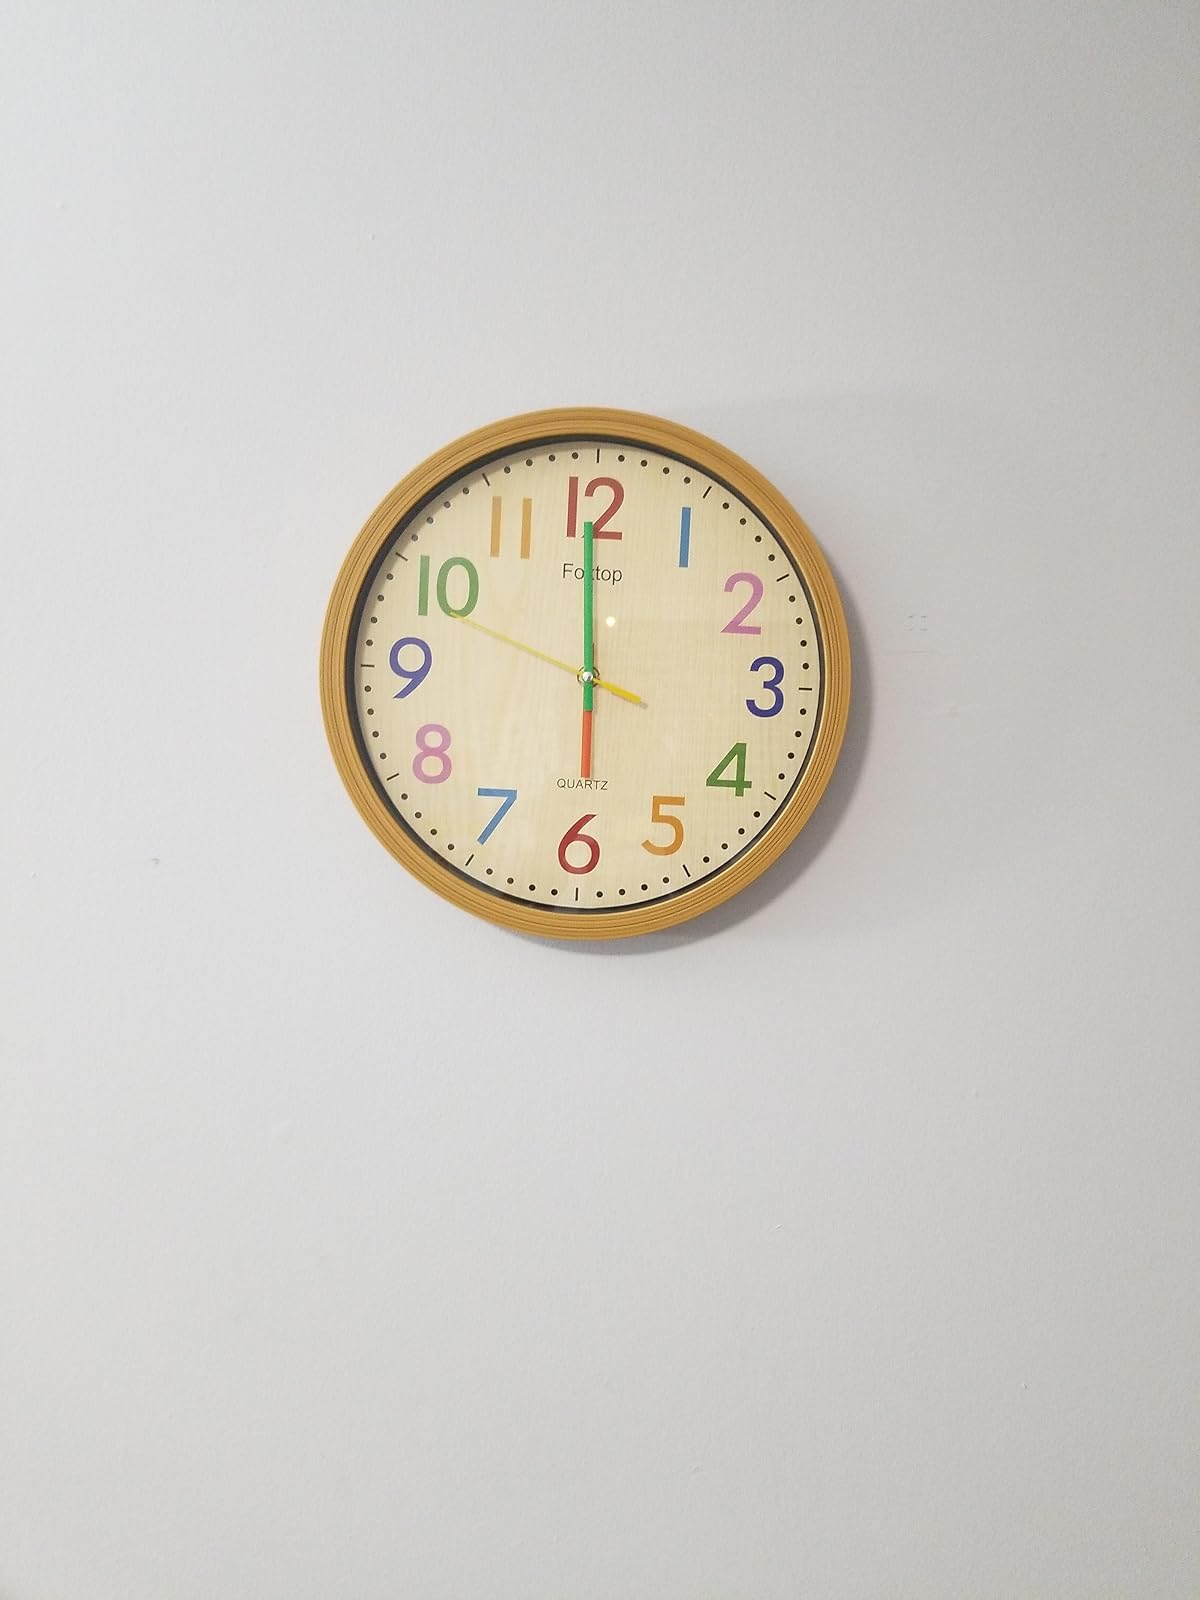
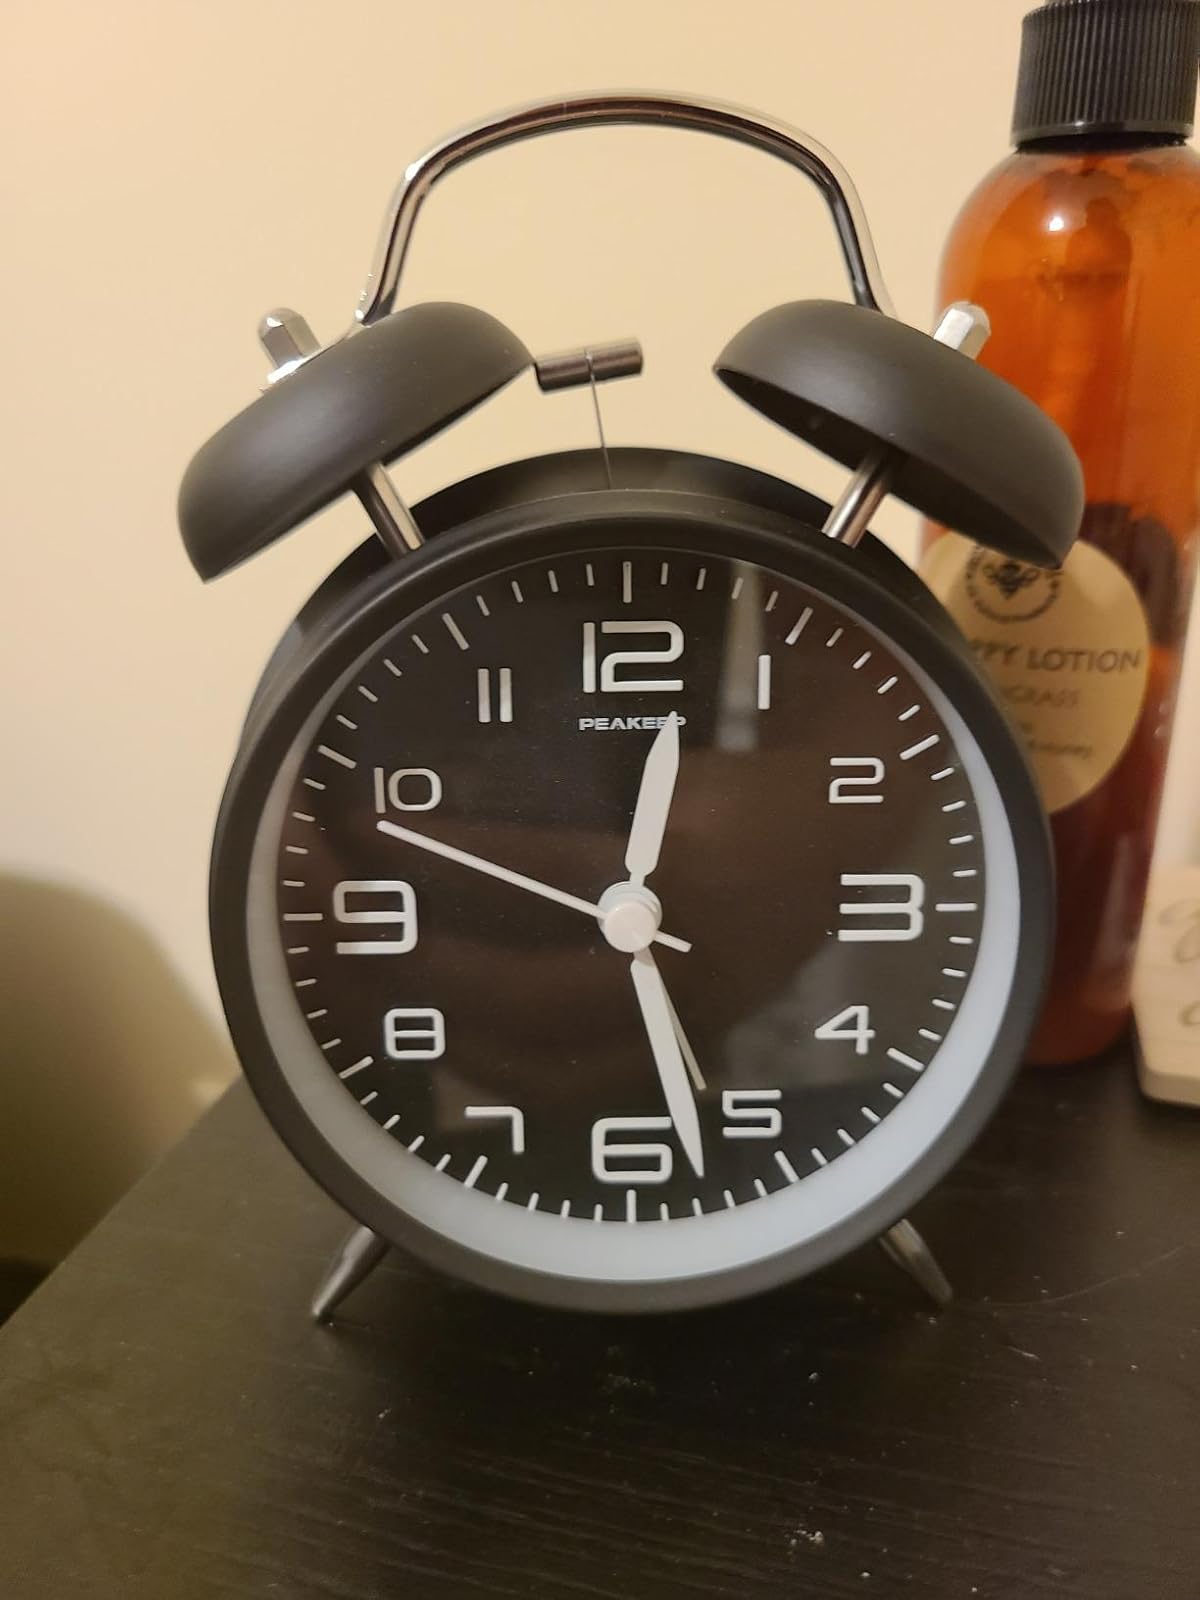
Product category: clock
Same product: no